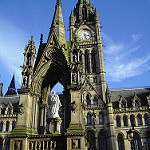
Label: buildings